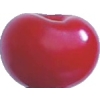
Label: cherry_sour